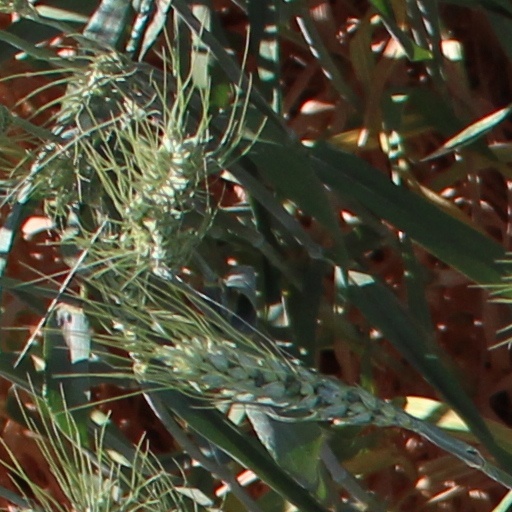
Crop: wheat